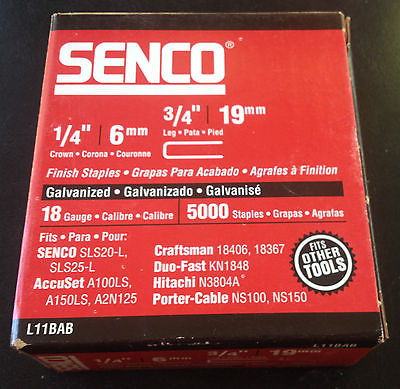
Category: stapler